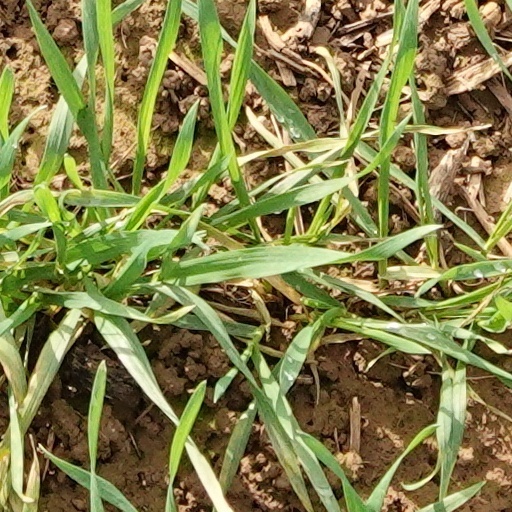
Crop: wheat